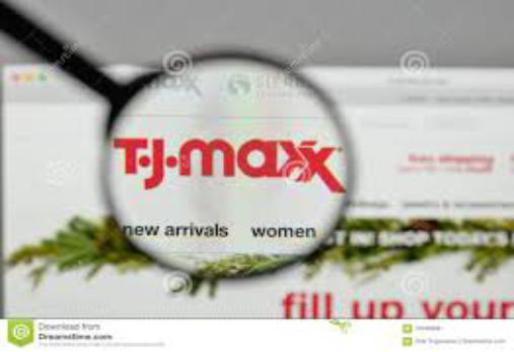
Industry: Others